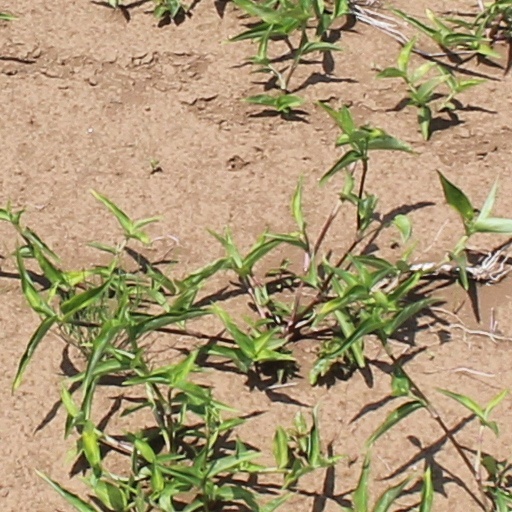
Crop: wheat